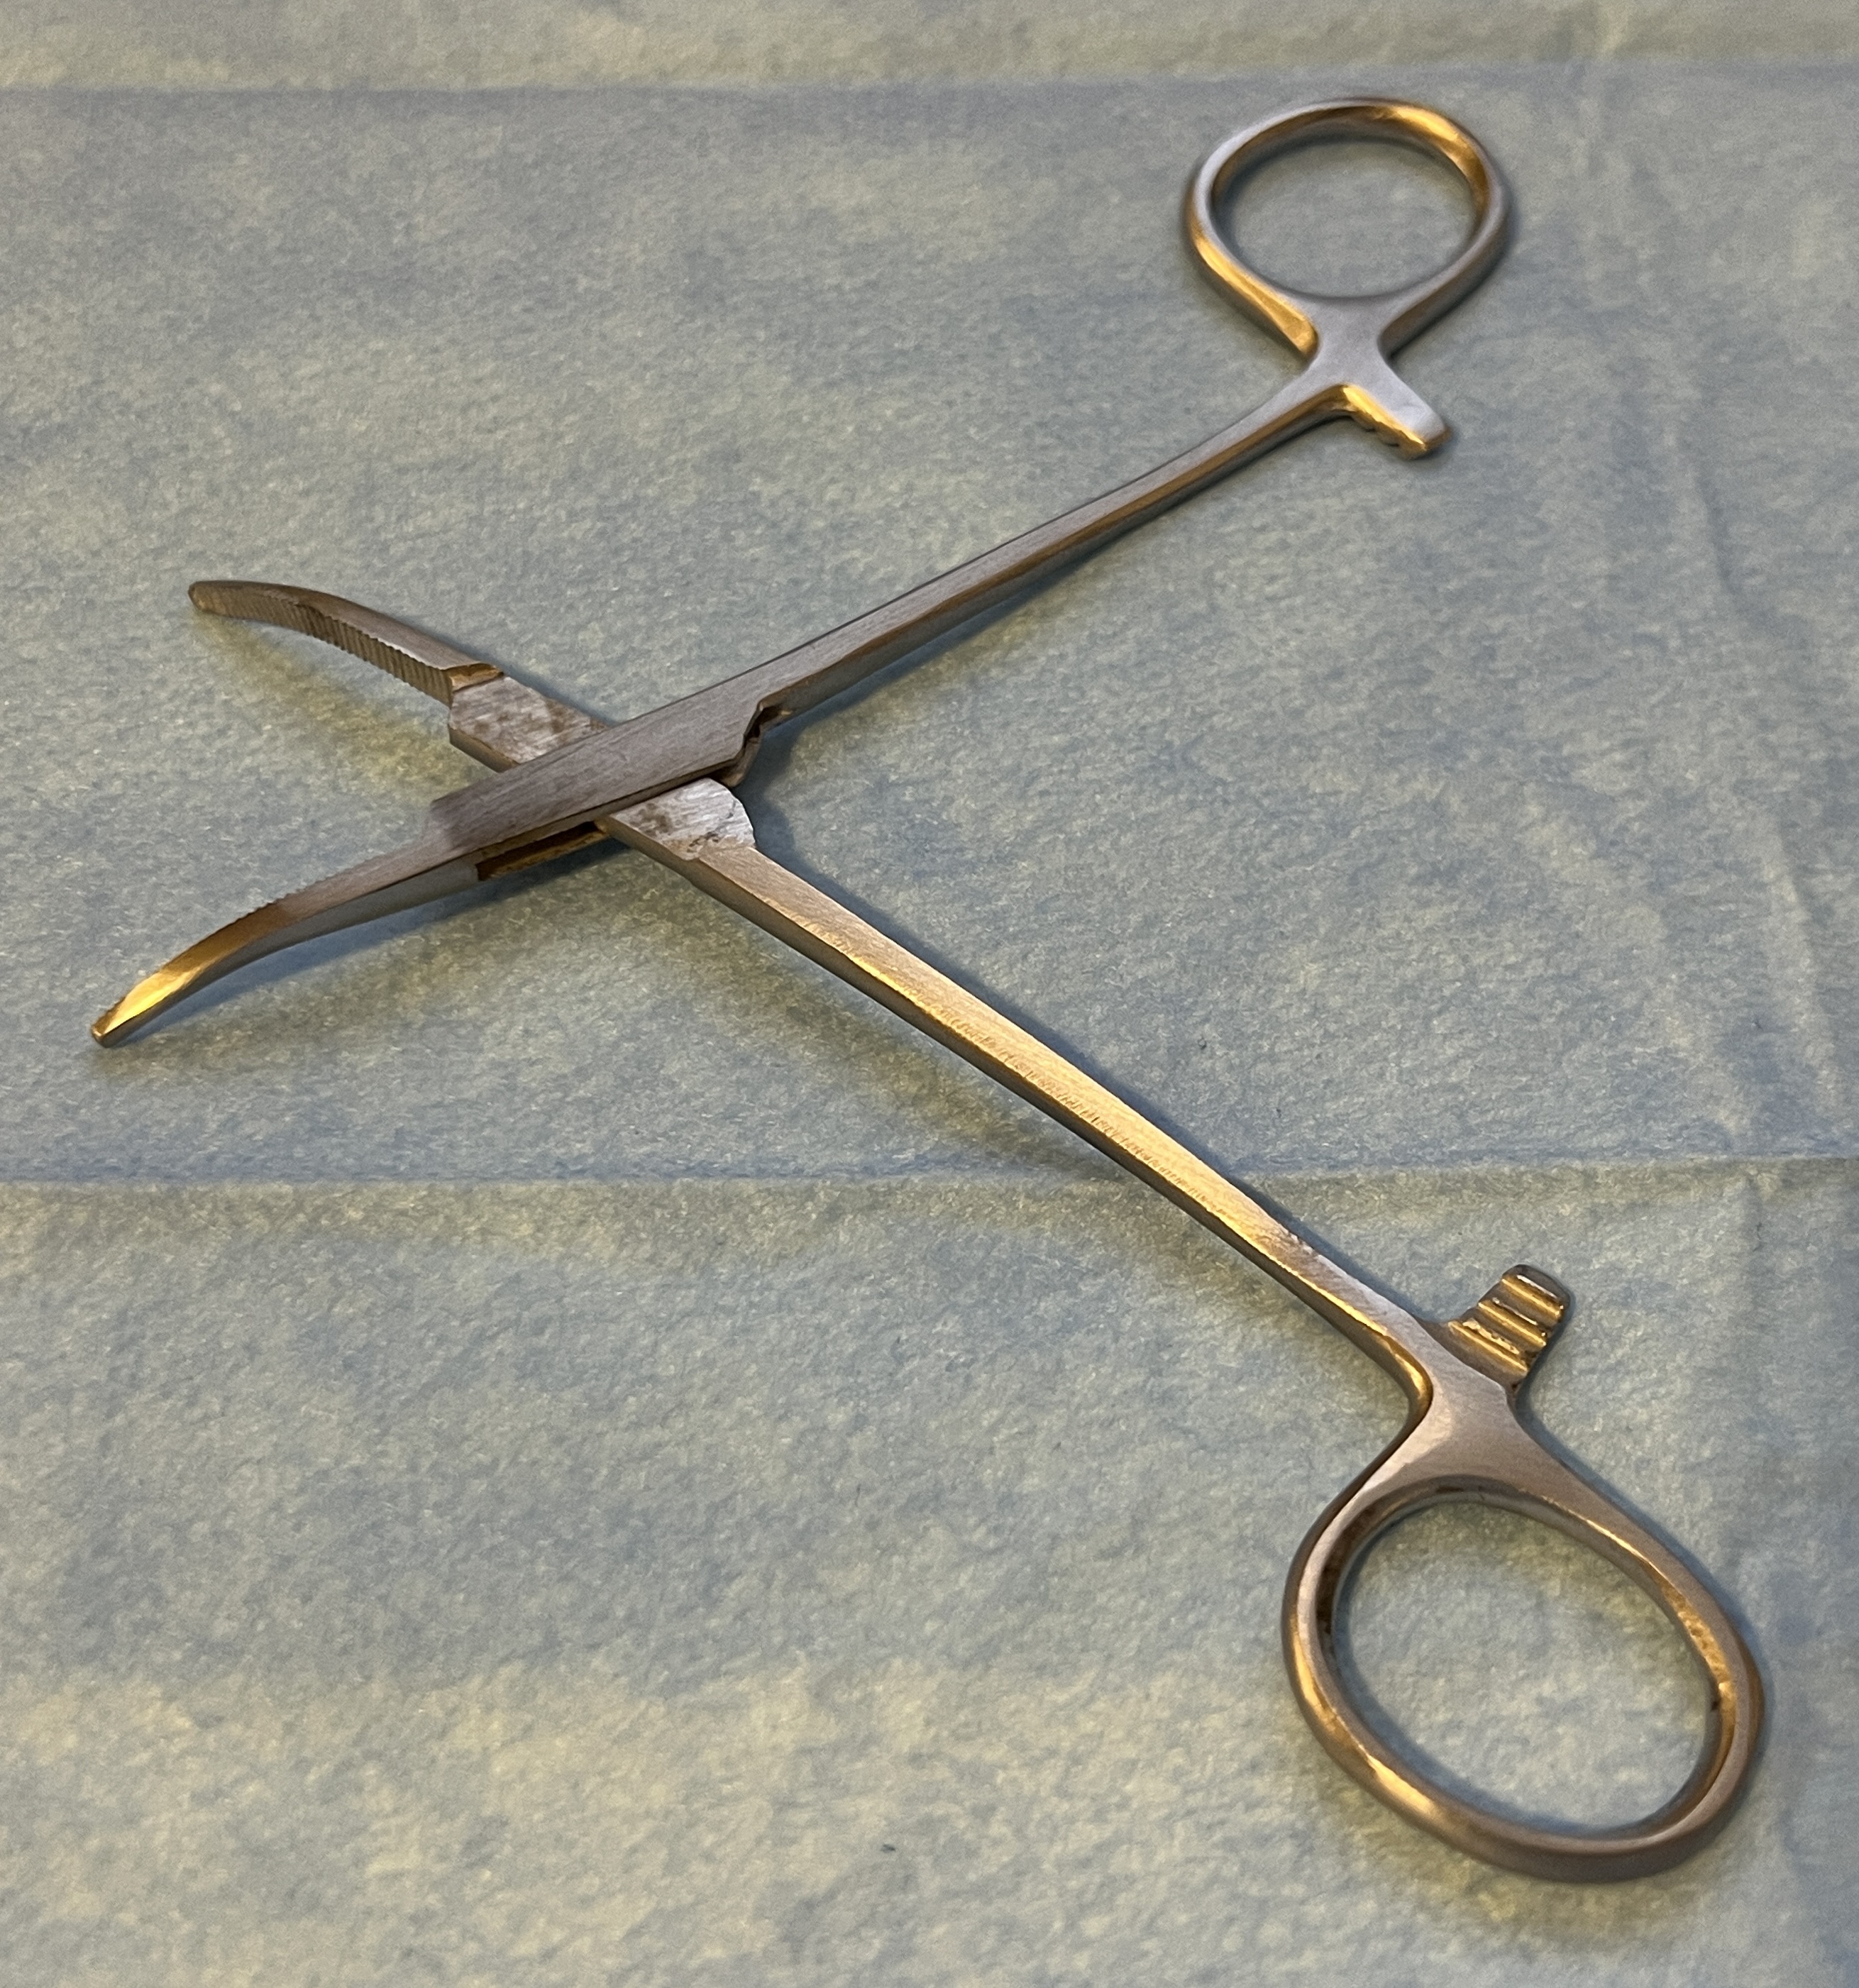
Hinged instrument state: open